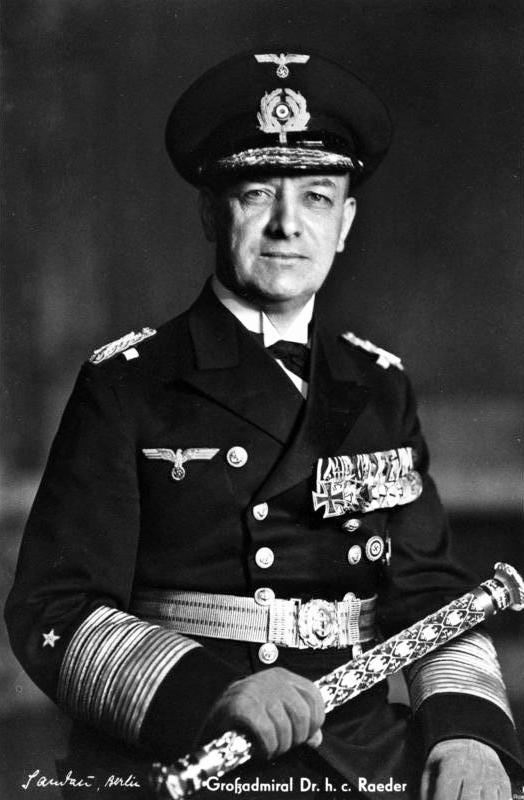
เอริช เรเดอร์

| name = เอริช เรเดอร์
| image = Bundesarchiv Bild 146-1980-128-63, Erich Raeder.jpg
| office = กองบัญชาการใหญ่กองทัพเรือเยอรมัน|ผู้บัญชาการใหญ่กองทัพเรือ
| term_start = 1 มิถุนายน 1935
| term_end = 30 มกราคม 1943
| predecessor = ตัวเอง (ในตำแหน่งอธิบดีกรมบก.ทร.)
| successor = คาร์ล เดอนิทซ์
| office2 = ไรชส์มารีเนอ|อธิบดีกรมบัญชาการทัพเรือ
| term_start2 = 1 ตุลาคม 1928
| term_end2 = 1 มิถุนายน 1935
| predecessor2 = ฮันส์ เซ็นเคอร์
| successor2 = ตัวเอง (ในตำแหน่งผบ.ญ.ทร.)
| birth_place = ฮัมบวร์ค จักรวรรดิเยอรมัน
| death_place = คีล เยอรมนีตะวันตก
| spouse = Augusta Schultz
| children = 4
| signature = Erich Raeder signature.svg
| allegiance = plainlist|
*
*
*
| branch = plainlist|
*
*
*
| serviceyears = 1894–1943
| rank = ไฟล์:Kriegsmarine-Großadmiral (s).svg|40px จอมพลเรือ
| battles = สงครามโลกครั้งที่หนึ่งสงครามโลกครั้งที่สอง
| mawards = กางเขนอัศวินแห่งกางเขนเหล็ก
เอริช โยฮัน อัลแบร์ท เรเดอร์ () เป็นนายทหารเรือชาวเยอรมัน มีบทบาทสำคัญในประวัติศาสตร์ยุทธนาวีในสงครามโลกครั้งที่สอง เรเดอร์ได้ขึ้นสู่ยศจอมพลเรือใน ค.ศ. 1939 กลายเป็นคนแรกที่ถือยศนี้นับตั้งแต่เฮ็นนิง ฟ็อน ฮ็อลท์เซินดอร์ฟ เรเดอร์บัญชาการครีคส์มารีเนอ (กองทัพเรือเยอรมัน) ในช่วงครึ่งแรกของสงคราม เขาลาออกใน ค.ศ. 1943 และถูกแทนที่ด้วยคาร์ล เดอนิทซ์ เขาถูกตัดสินจำคุกตลอดชีวิตในการพิจารณาคดีเนือร์นแบร์ค แต่ได้รับการปล่อยตัวในช่วงต้นเนื่องจากสุขภาพไม่ดี
==แหล่งข้อมูลอื่น==
* "The Reichsmarine 1919-1935" by Jason Pipes
* Kriegsmarine "The Navy 1935-1945" by Jason Pipes
* Raeder versus Wegener Conflicts in German Naval Strategy by Commander Kenneth Hansen
* Judgement at Nuremberg: Erich Raeder
หมวดหมู่:เอริช เรเดอร์|
หมวดหมู่:ทหารชาวเยอรมันในสงครามโลกครั้งที่หนึ่ง
หมวดหมู่:จอมพลเรือแห่งไรช์ที่สาม
หมวดหมู่:พลเรือเอกในสงครามโลกครั้งที่สอง
หมวดหมู่:บุคคลจากฮัมบวร์ค